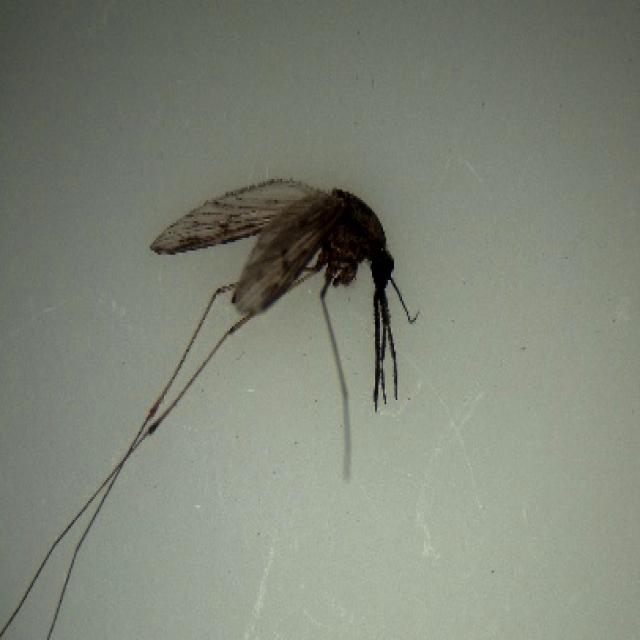
Species: anopheles_sinensis